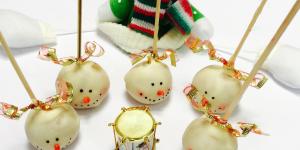
cake pops de muneco de nieve